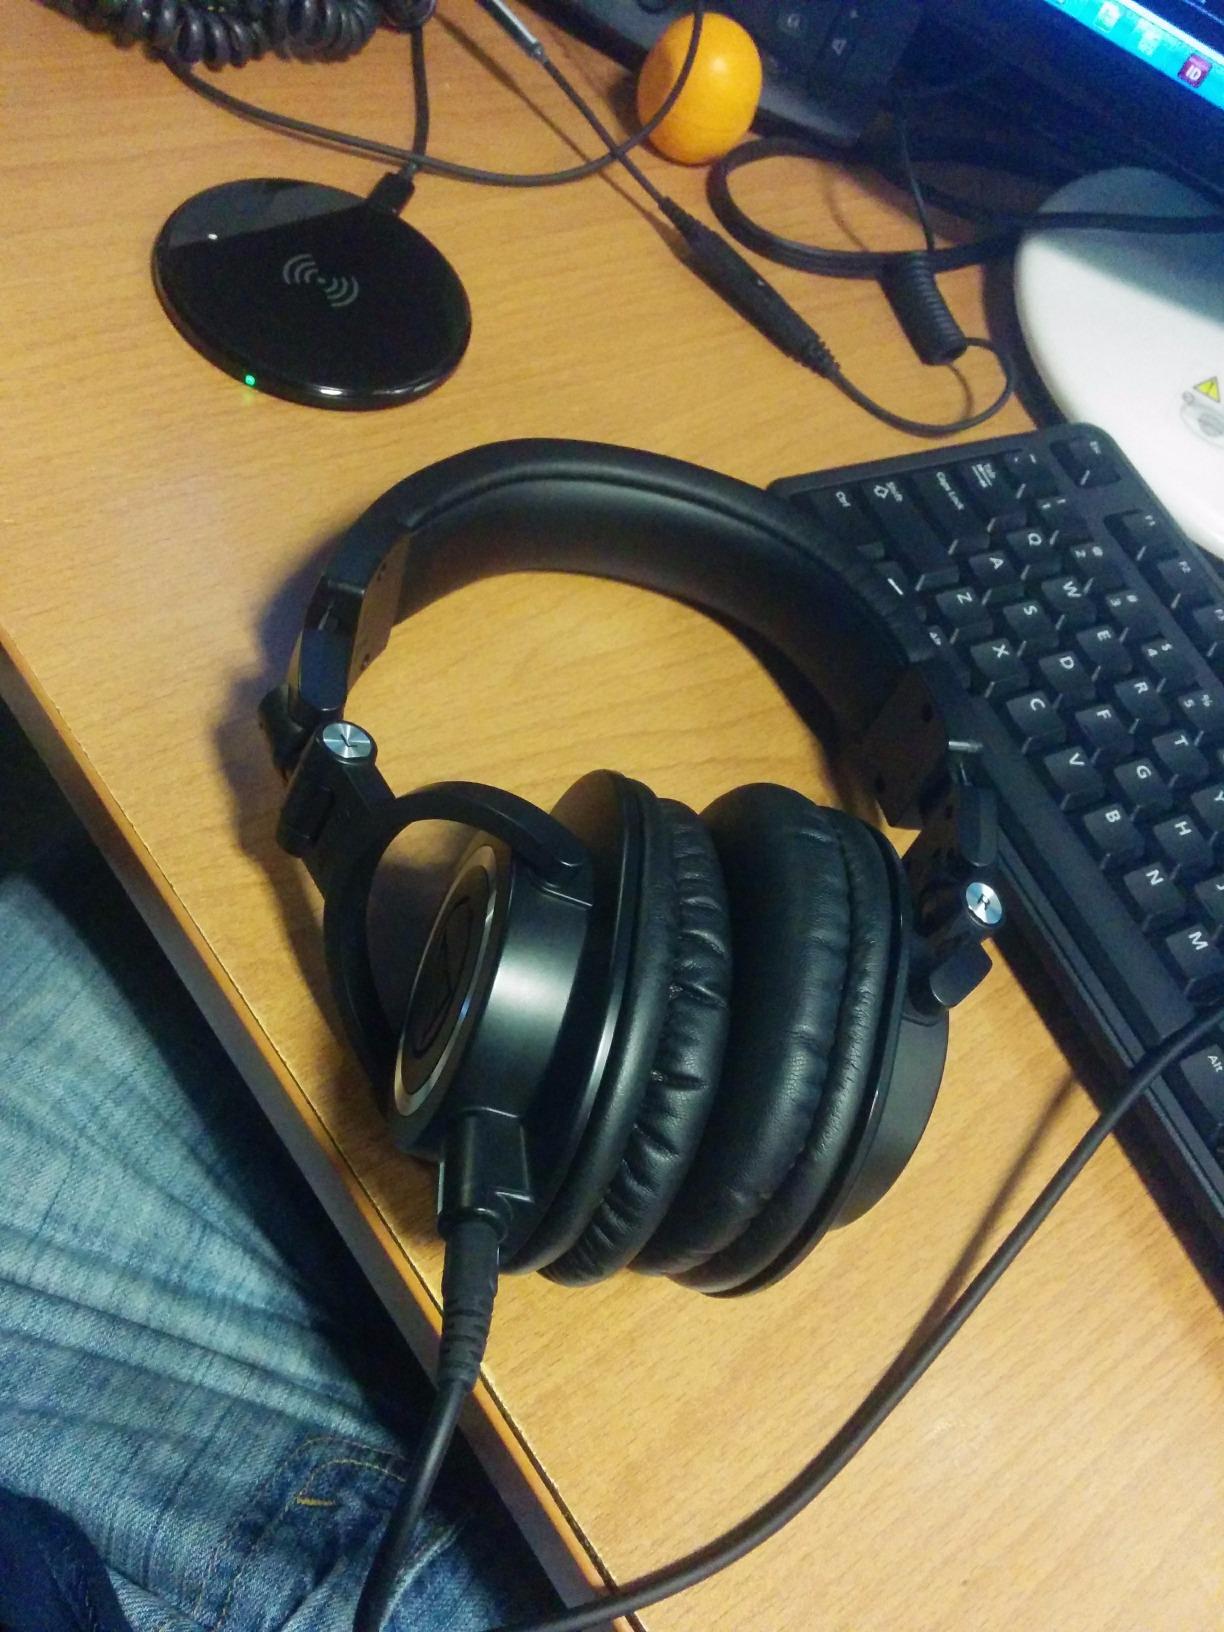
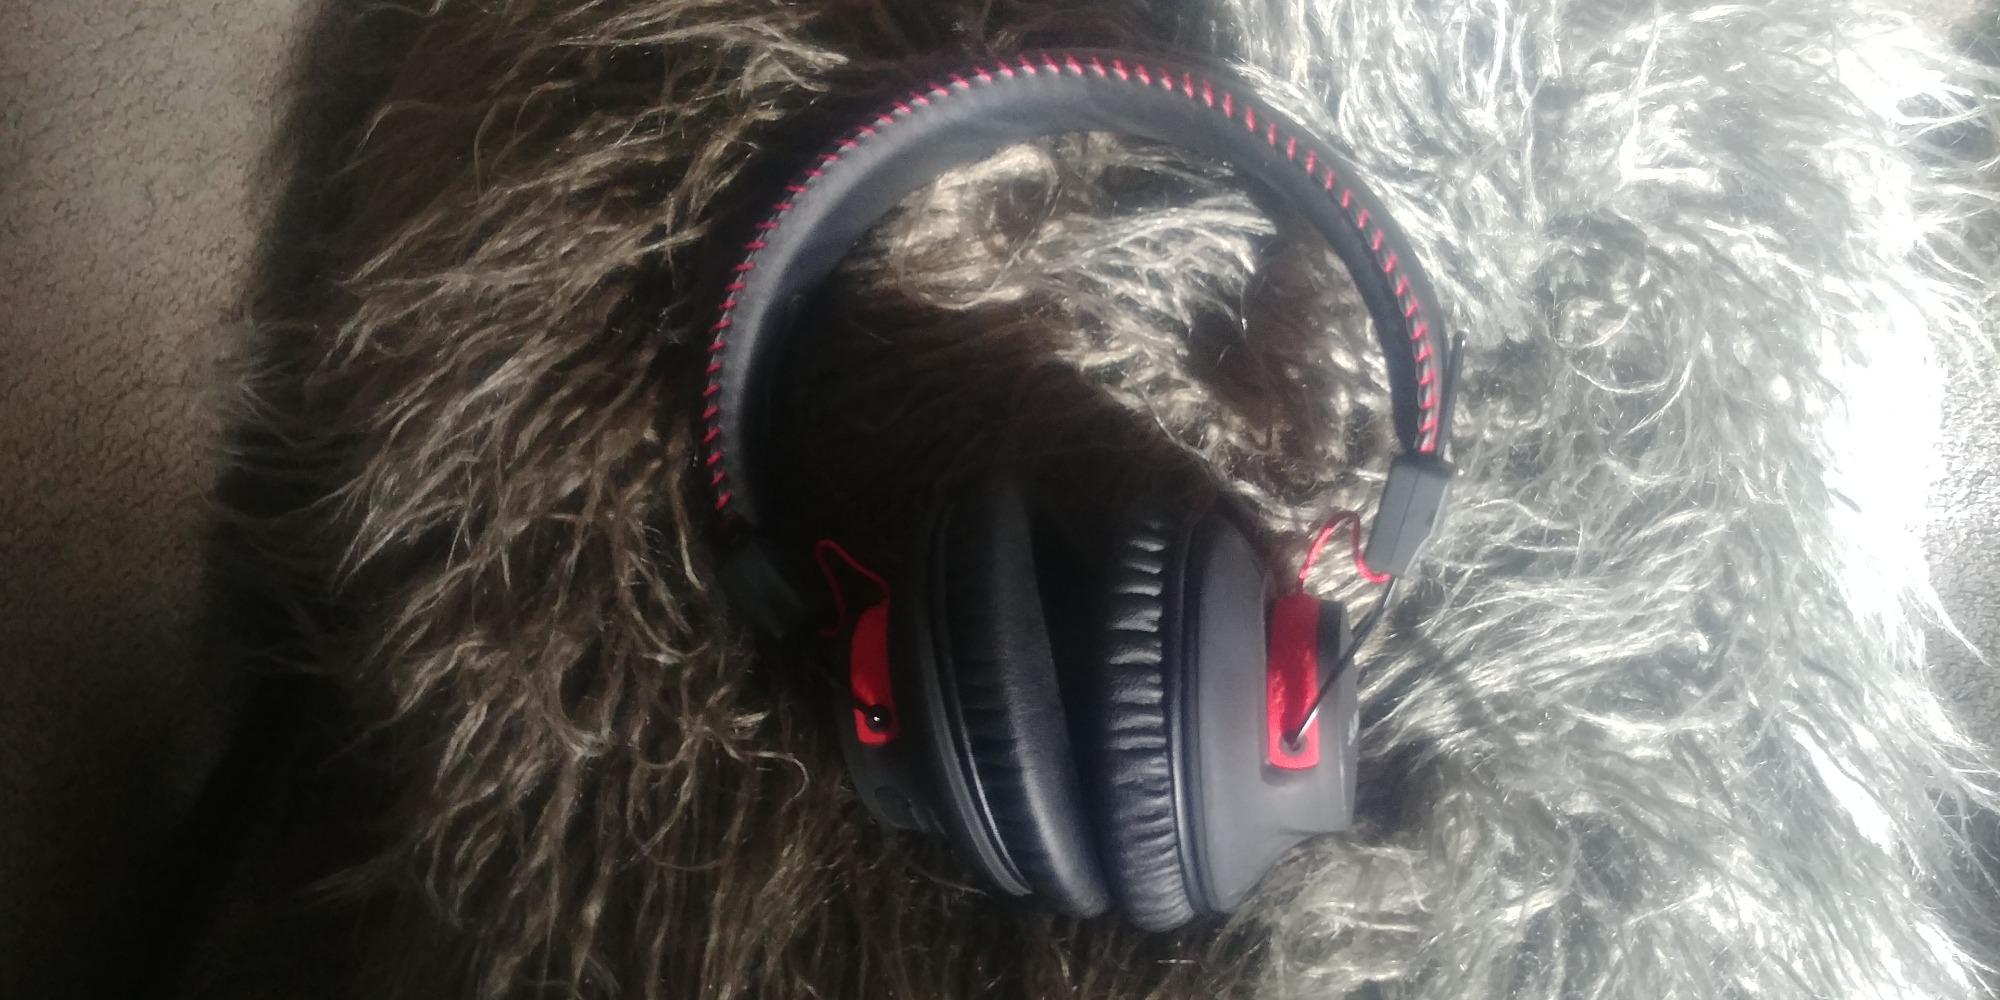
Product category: headphones
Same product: no